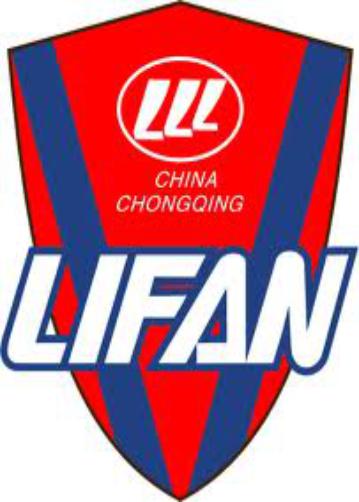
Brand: lifan-2
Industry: Transportation